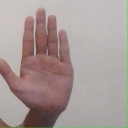
अक्षर: ध